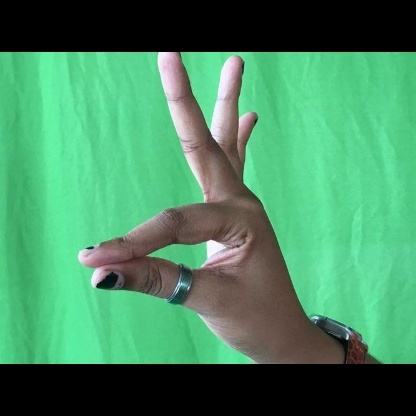
Mudra: Hamsasyam